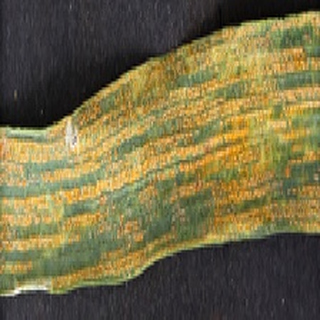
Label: wheat_yellow_rust